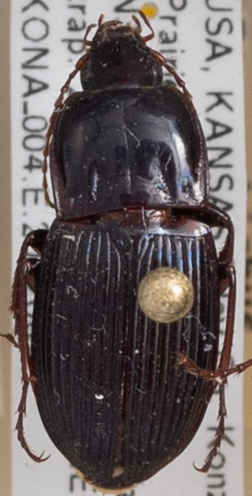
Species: Pterostichus permundus
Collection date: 2022-06-22
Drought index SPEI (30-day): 0.794
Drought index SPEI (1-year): -0.078
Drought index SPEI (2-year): -0.086